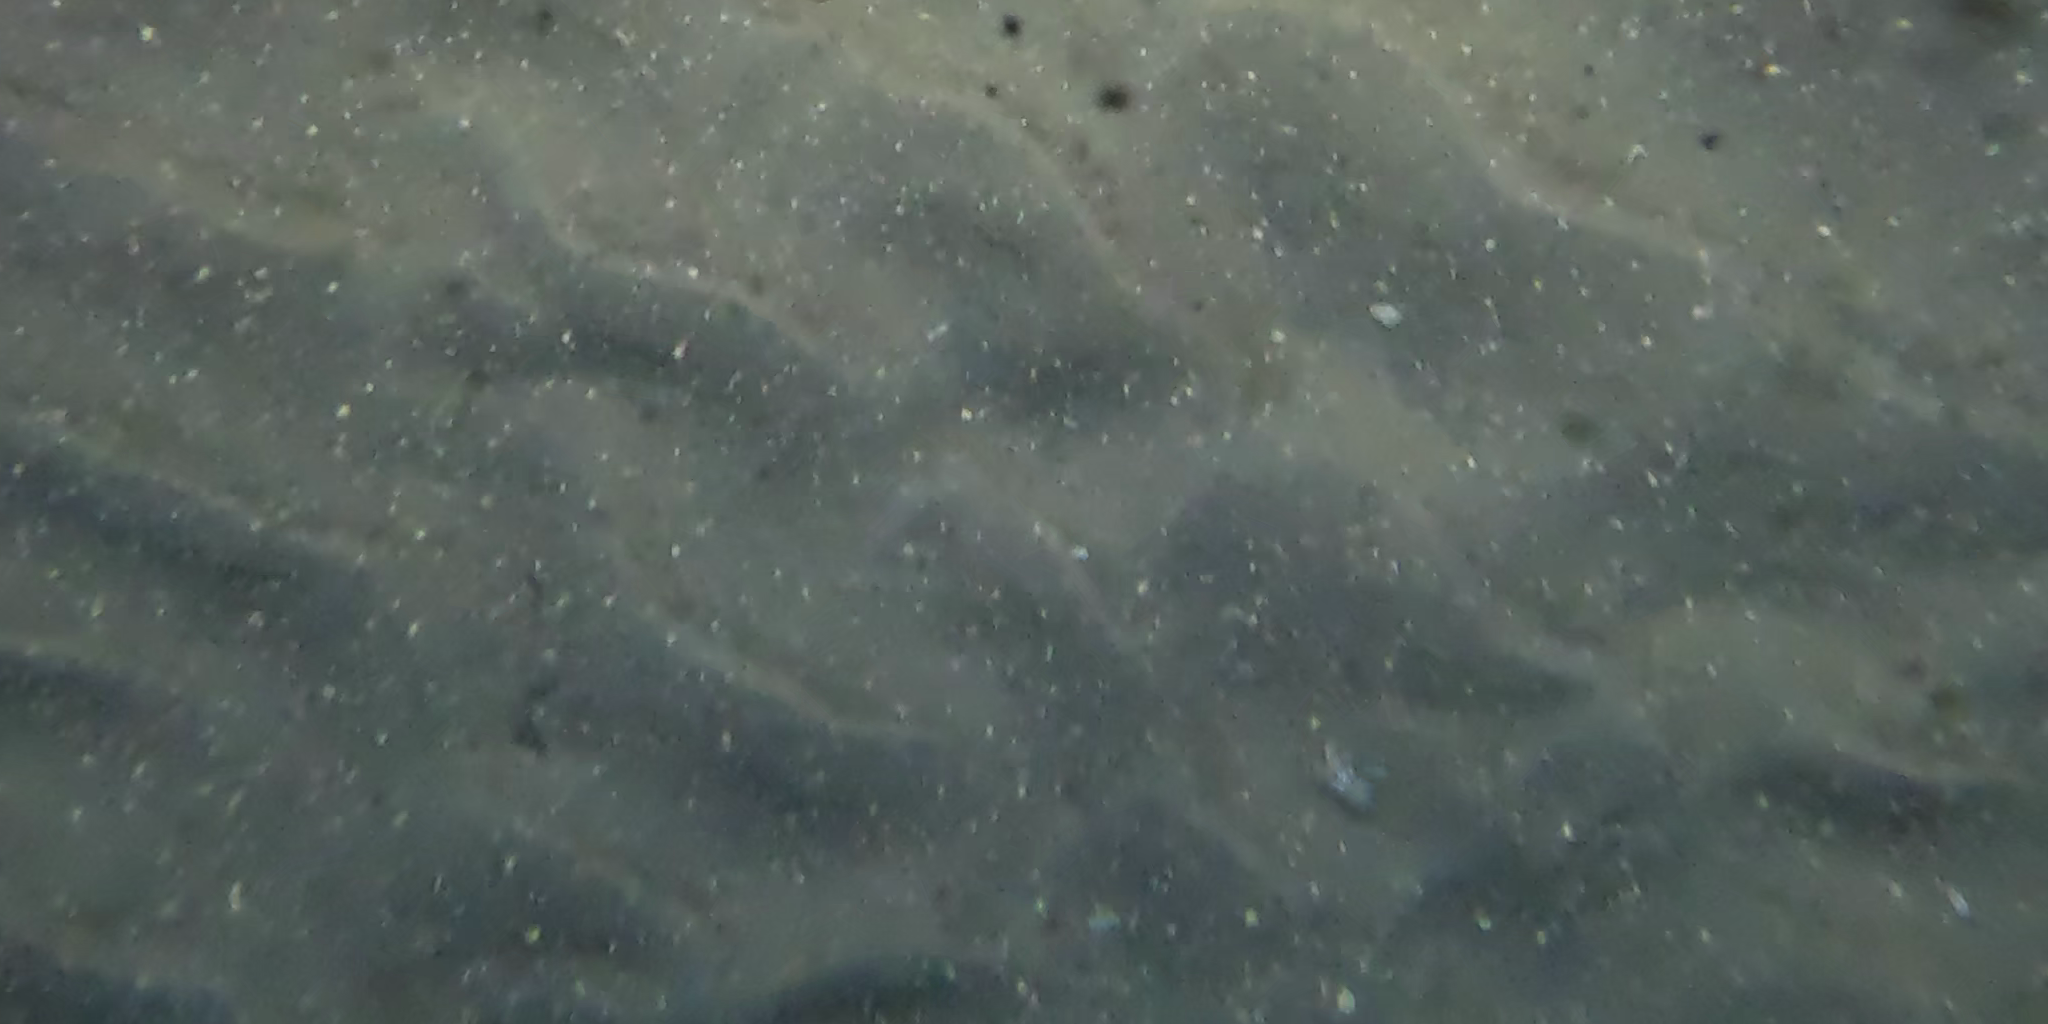
Seabed habitat: sand